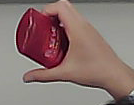
Product: loreal_shampoo